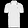
Label: T - shirt / top